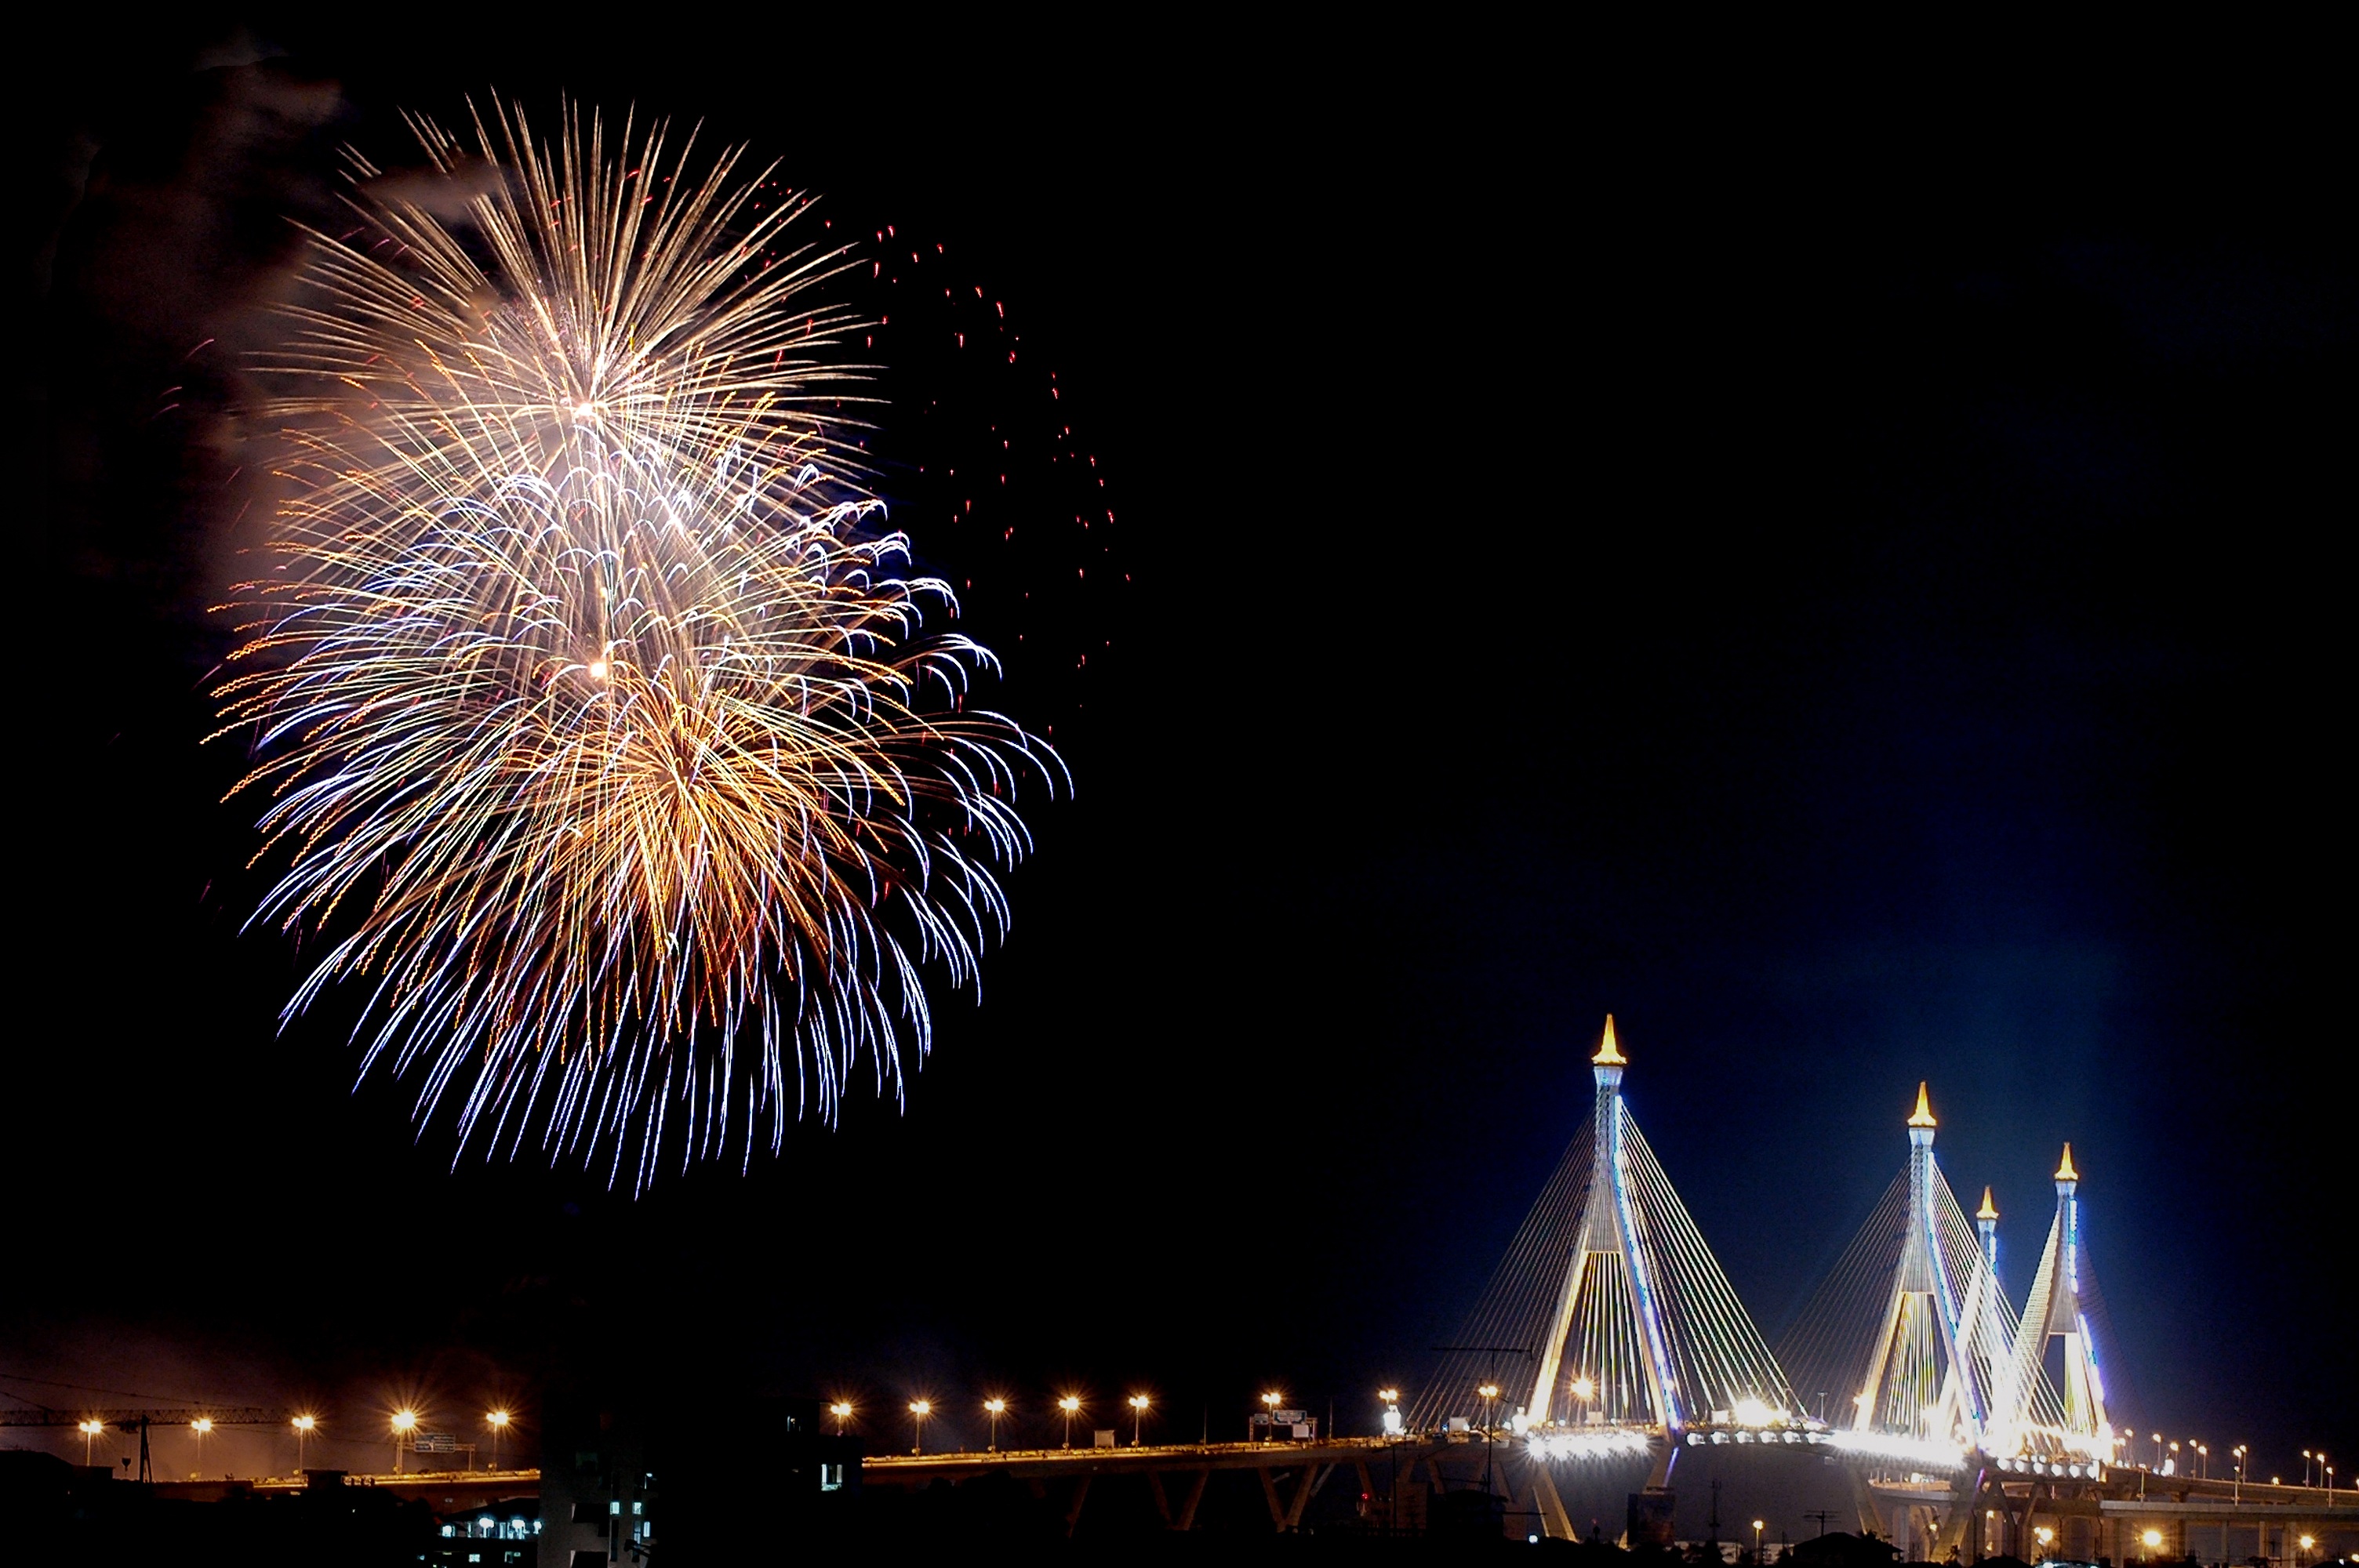
recreation, firework, celebration, new year, thailand, festive, festival, fireworks, event, bangkok, new year's eve, outdoor recreation